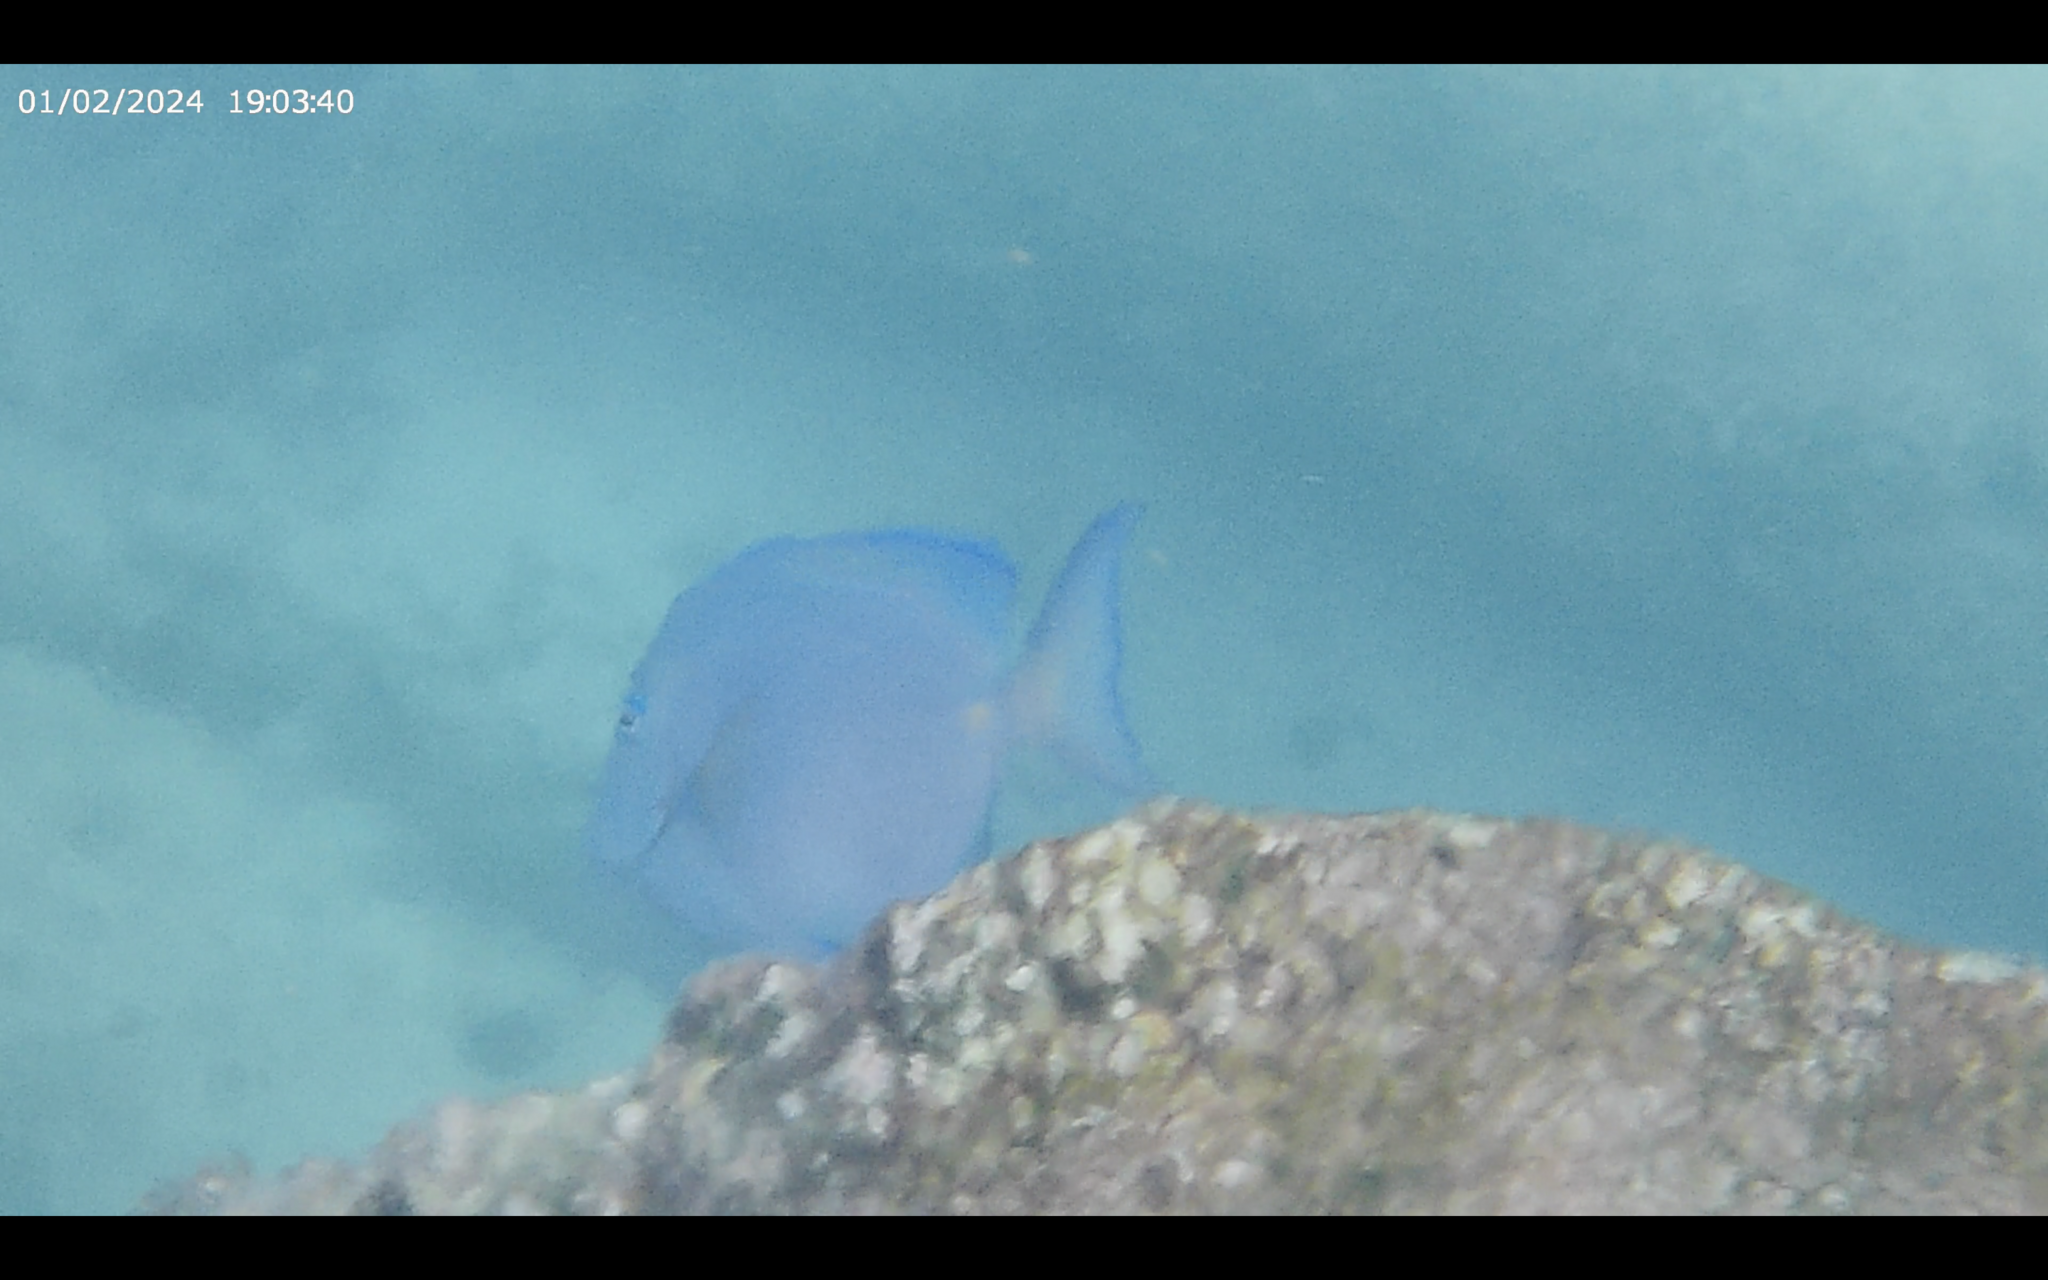
Acanthurus coeruleus (Atlantic Blue Tang)